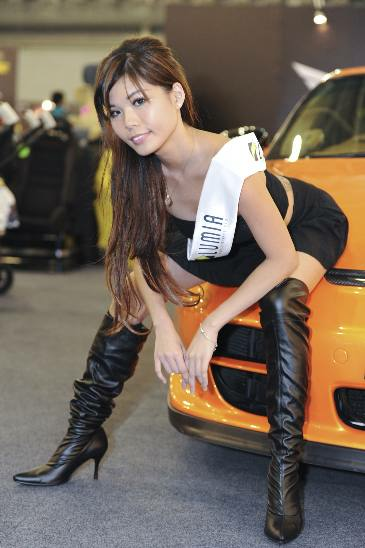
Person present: Yes